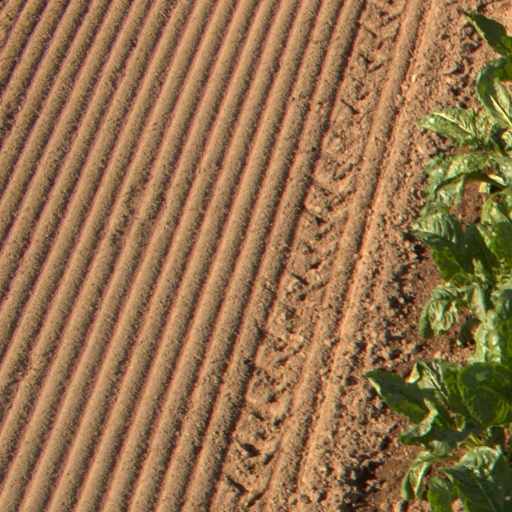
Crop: sugar beet